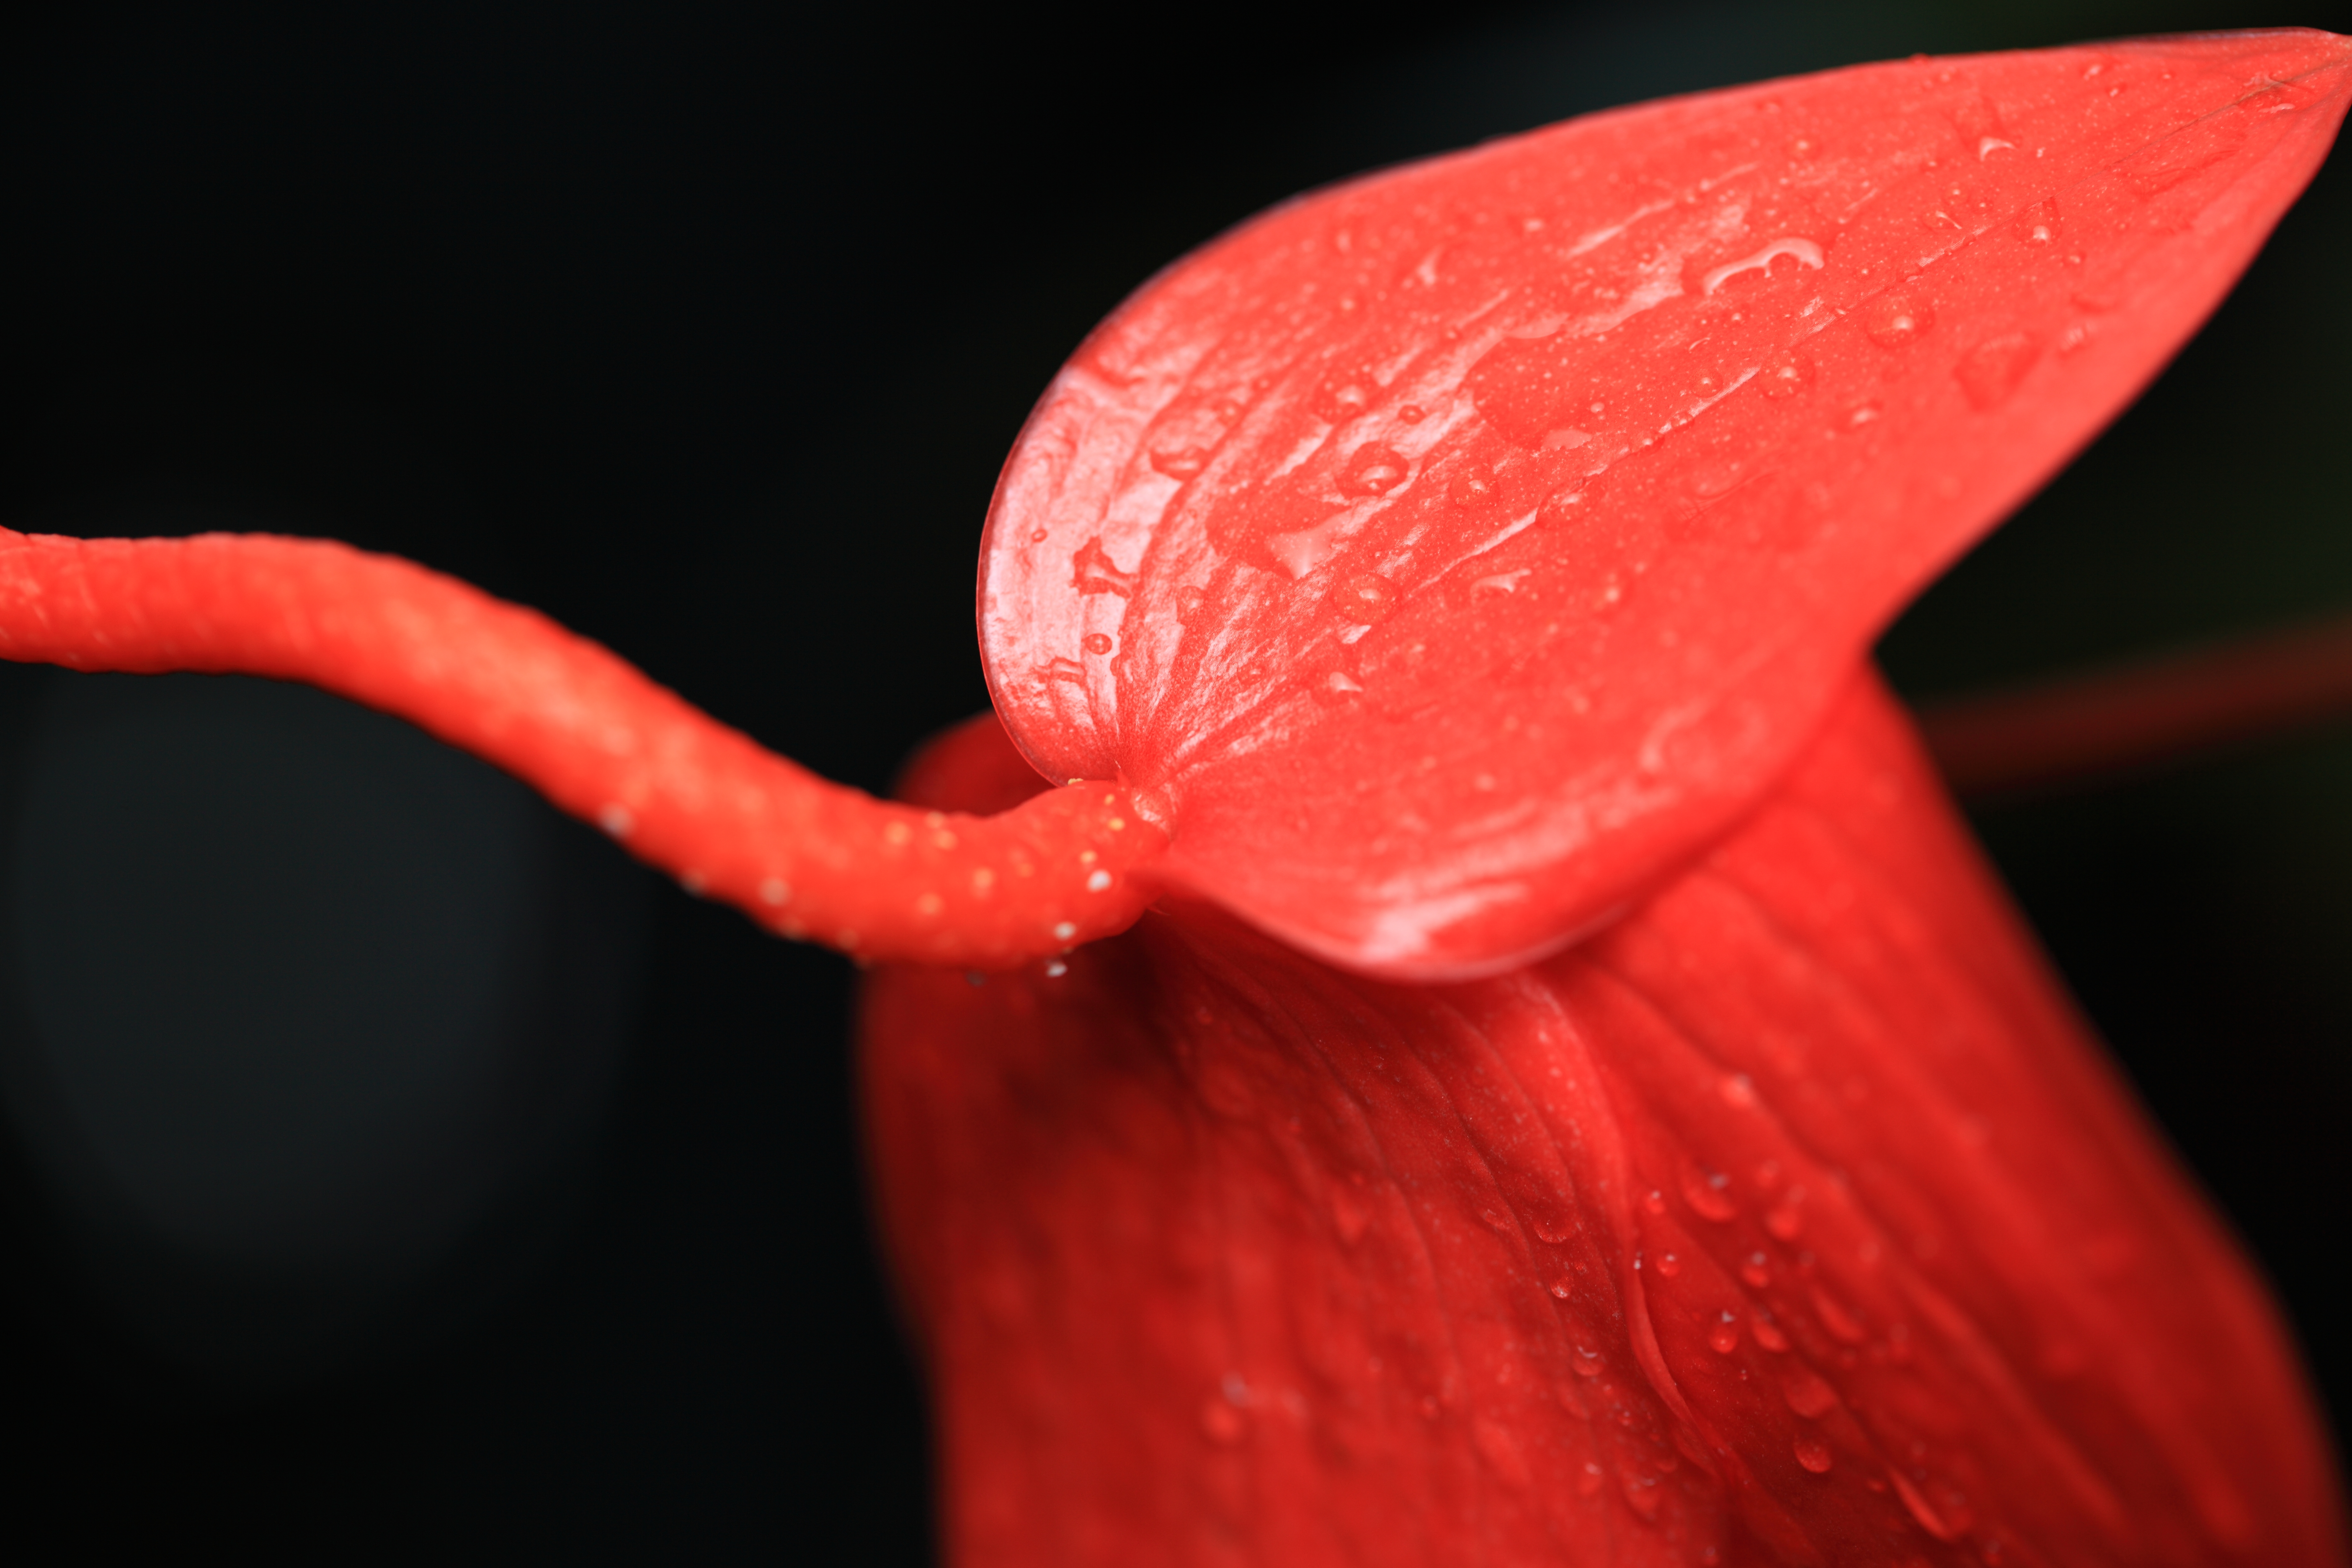
plant, photography, leaf, flower, petal, high, red, macro, pink, close up, 5d, hires, organ, markii, hi, res, resolution, moisture, macro photography, flowering plant, plant stem, land plant